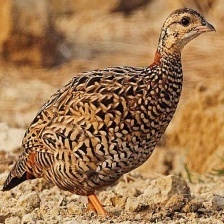
Species: BLACK FRANCOLIN
Scientific name: FRANCOLINUS FRANCOLINUS
ImageNet parent category: partridge